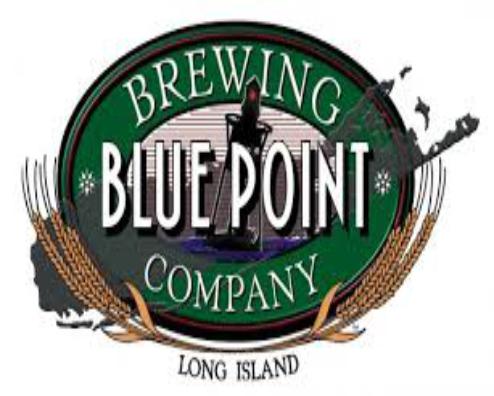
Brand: Blue Point
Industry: Others